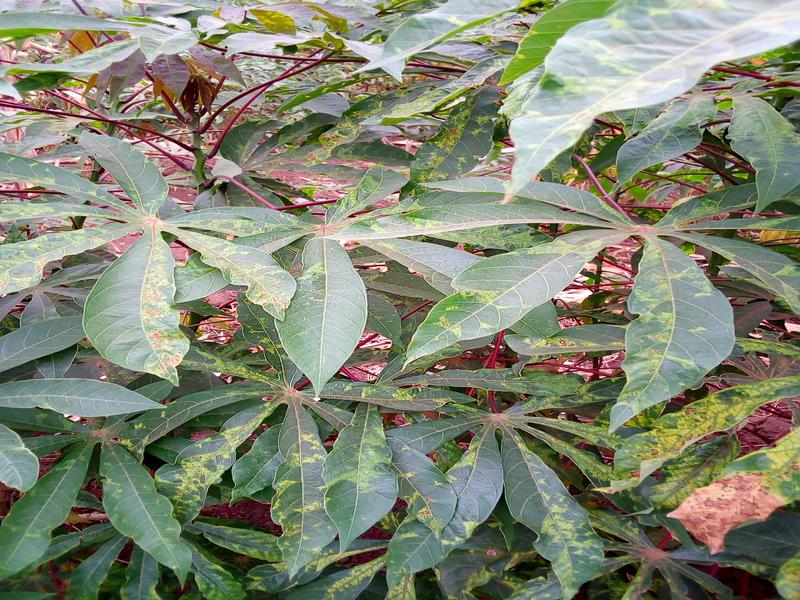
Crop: cassava
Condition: mosaic_disease